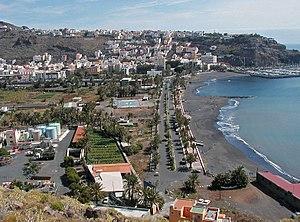
San Sebastián de la Gomera est une commune de la province de Santa Cruz de Tenerife dans la communauté autonome des Îles Canaries en Espagne. Elle est située à l'est de l'île de La Gomera et est la capitale de l'île.